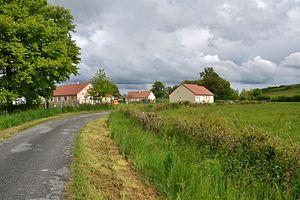
Pavillons récents à Saint-Maurice-la-Souterraine (Creuse, France)